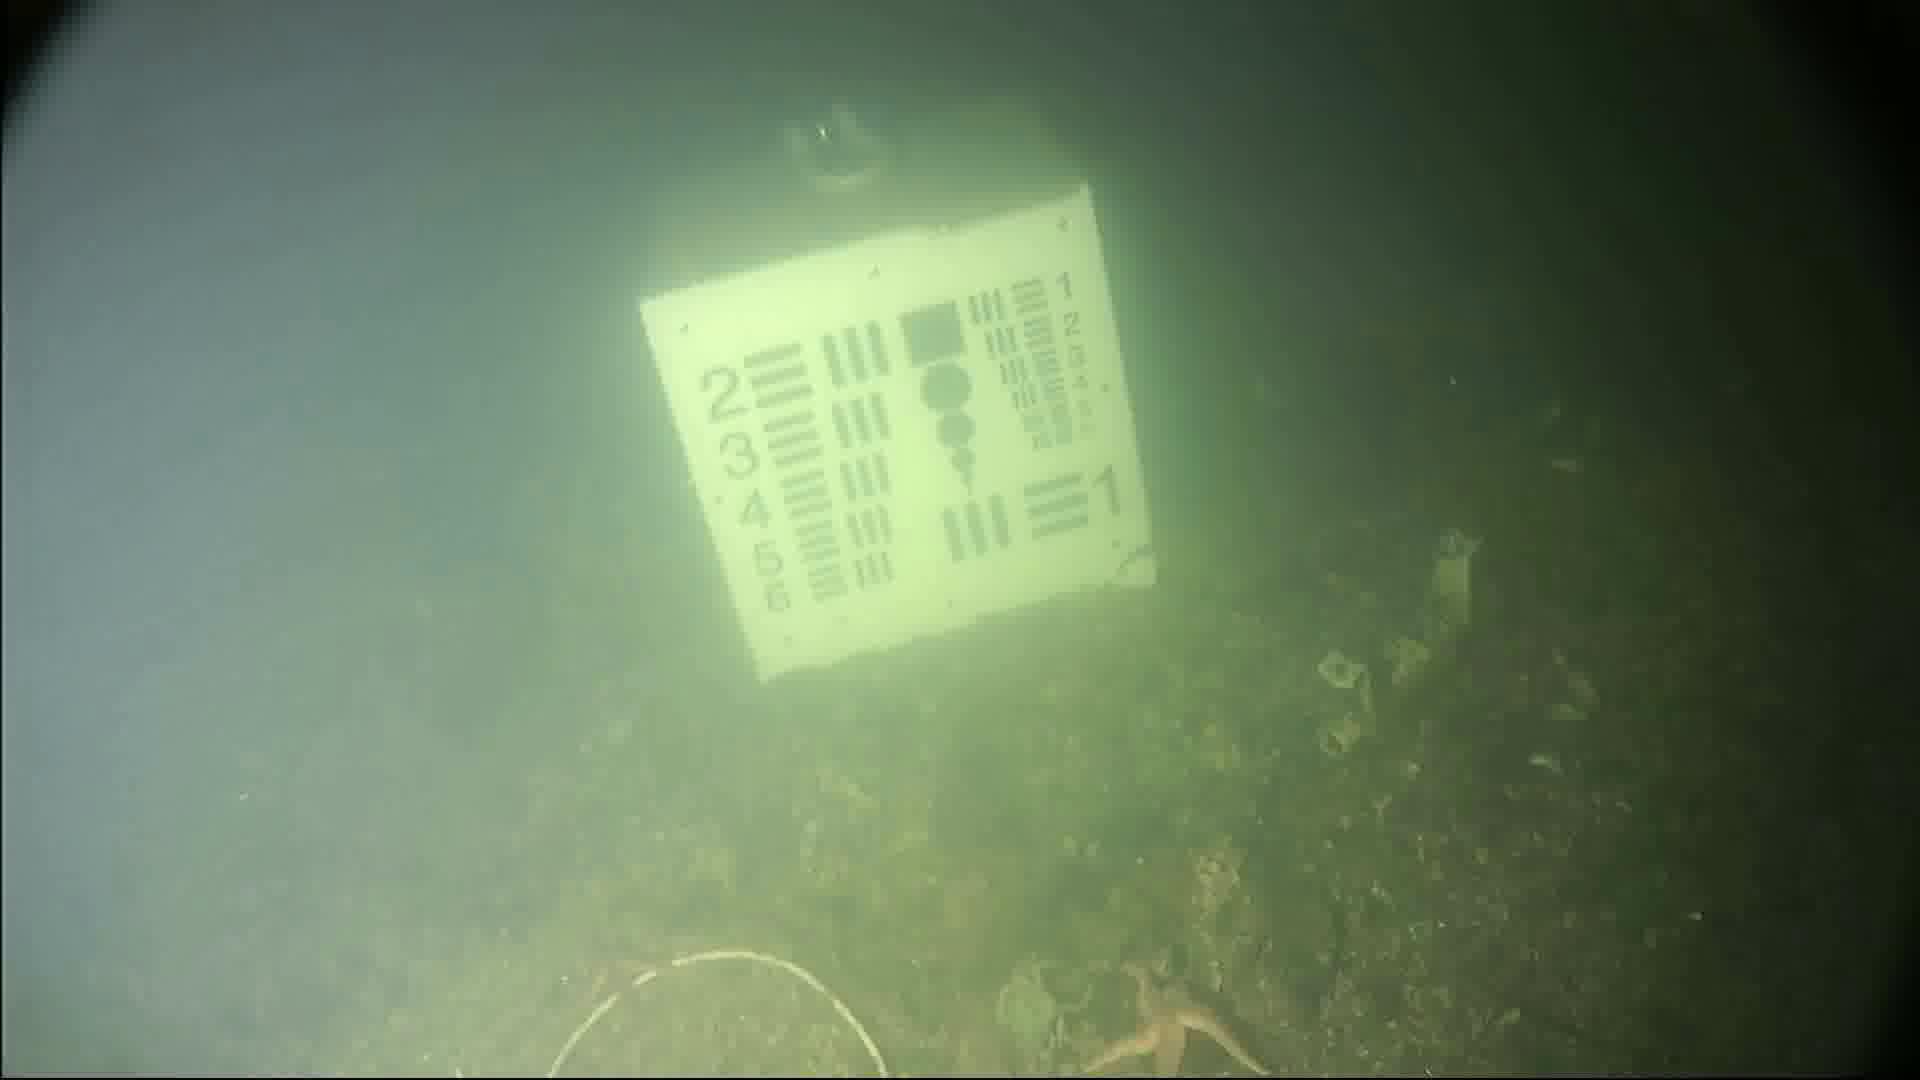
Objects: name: starfish
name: crab